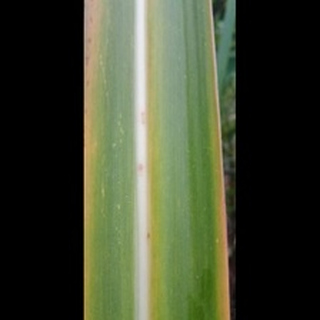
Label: sugarcane_yellow_leaf_disease